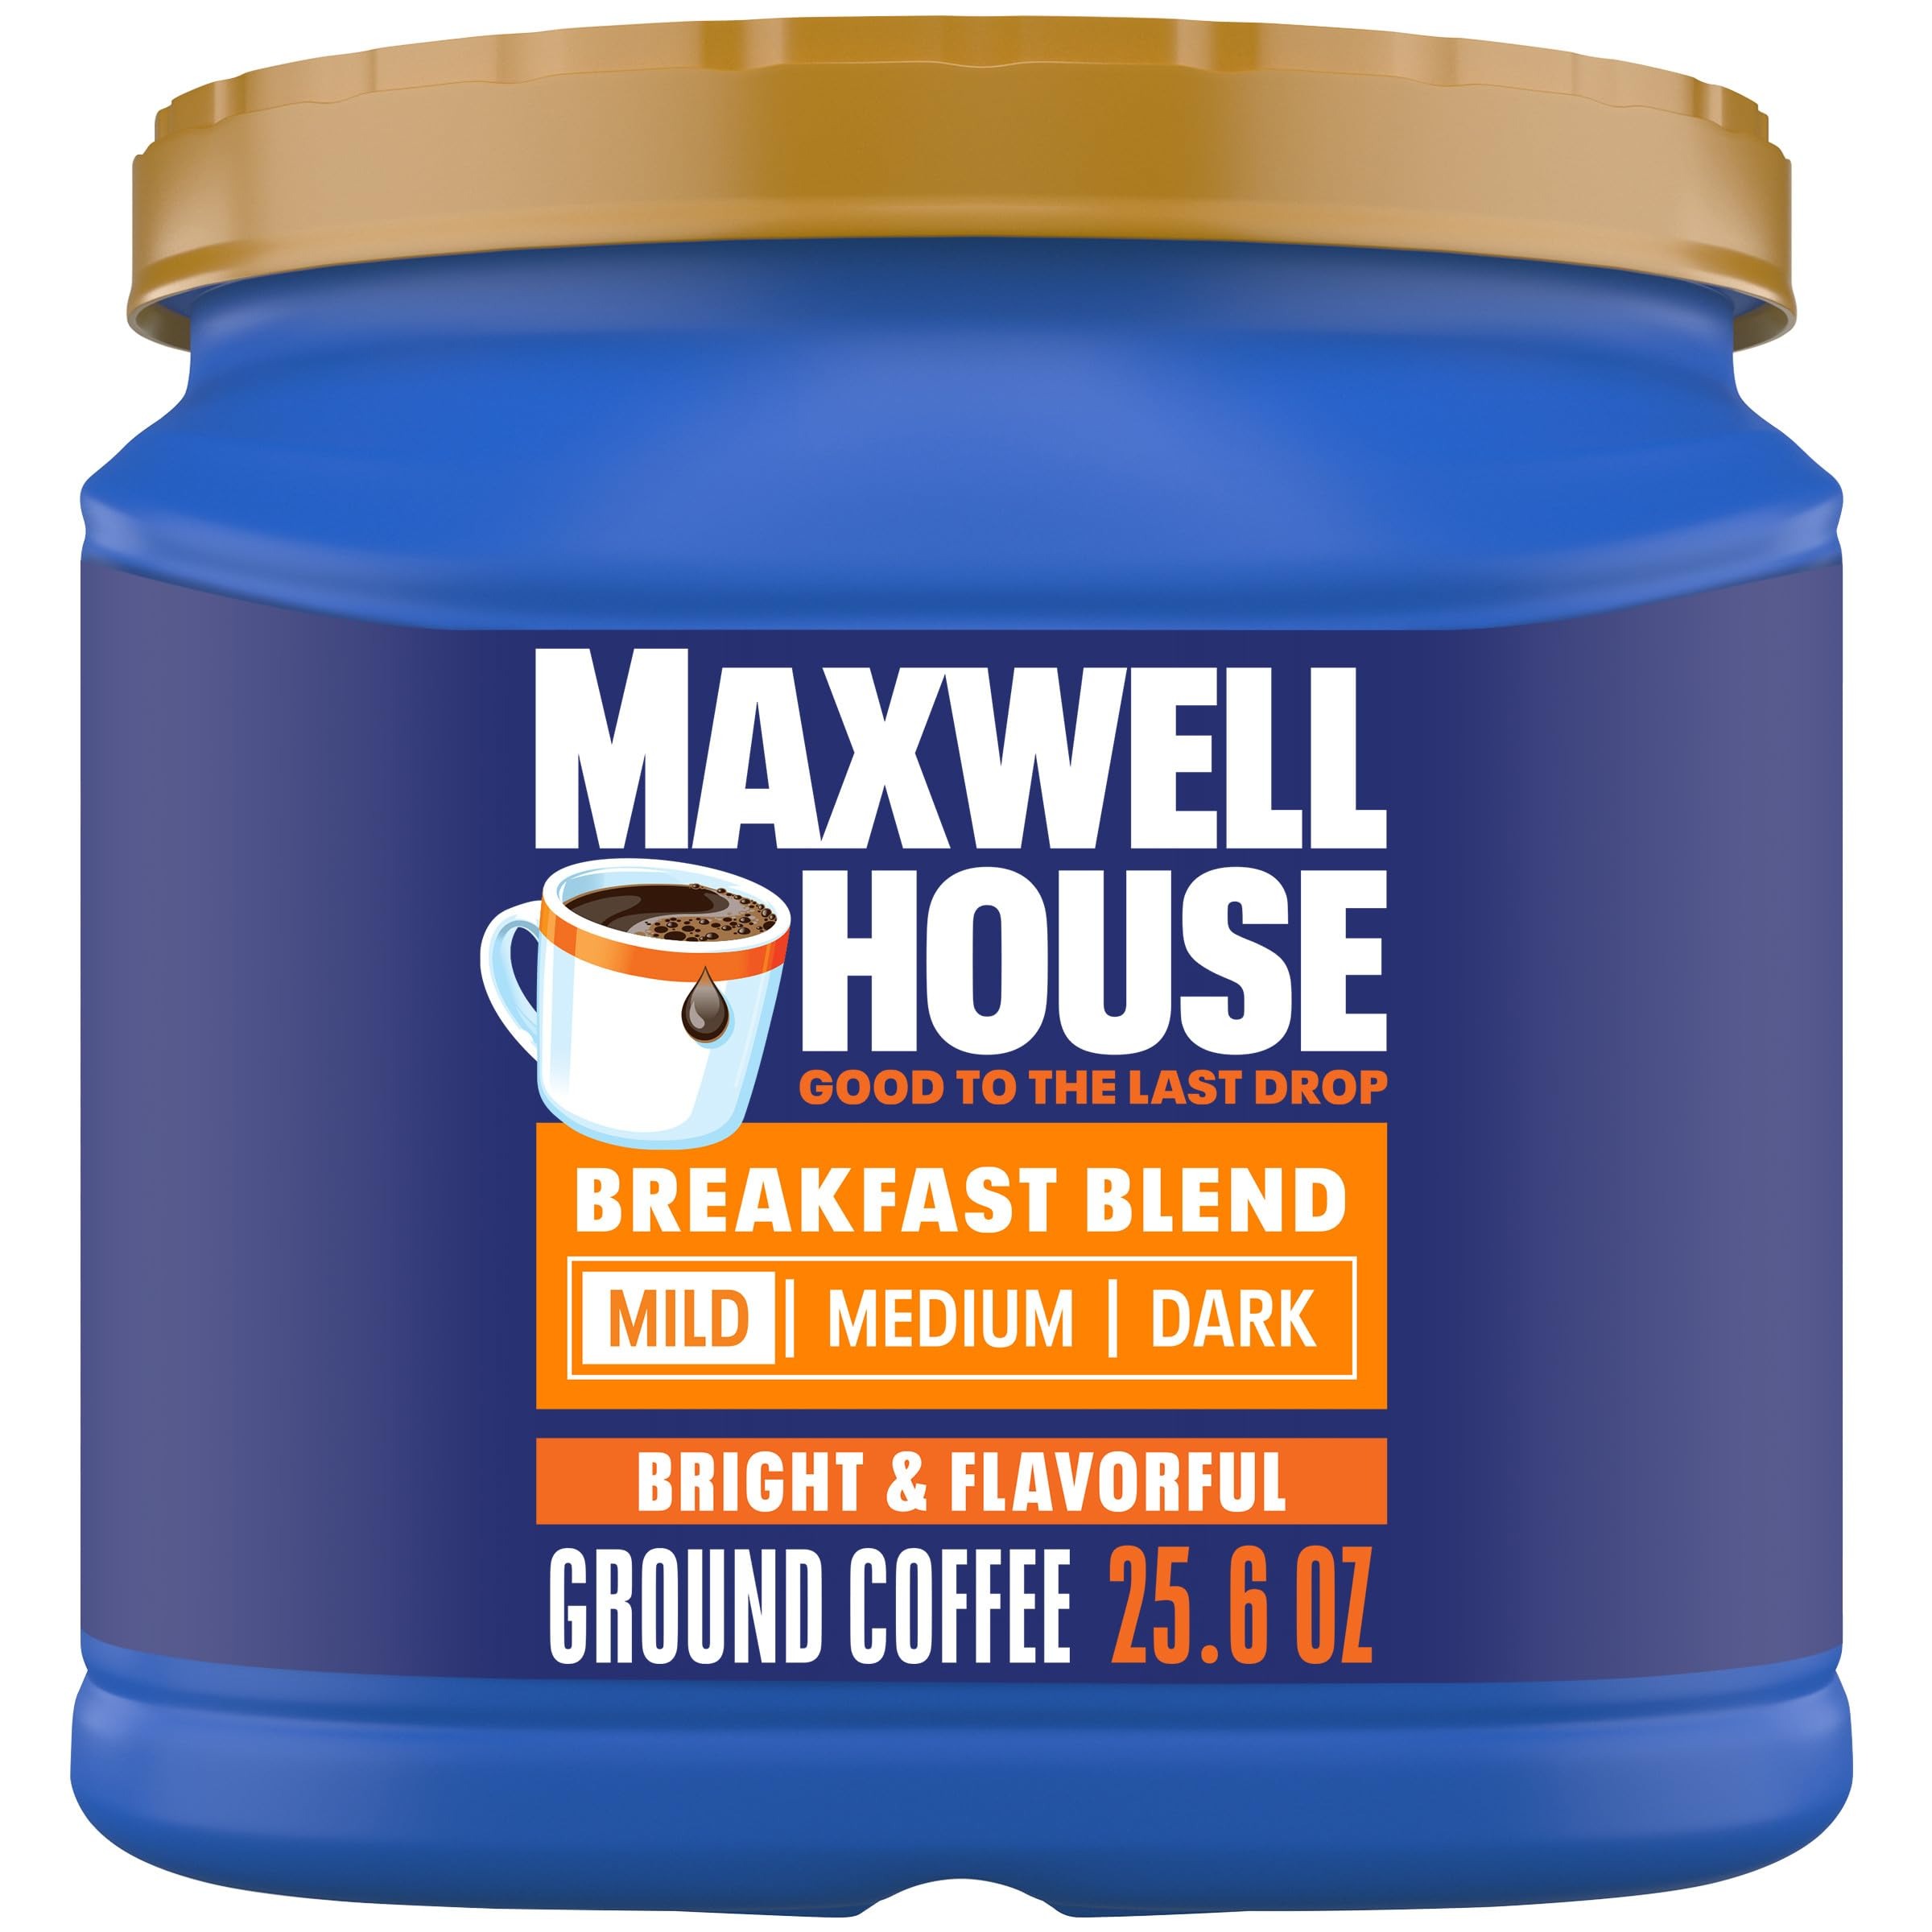
Item Name: Maxwell House Breakfast Blend Mild Roast Ground Coffee, 25.6 oz Canister
Bullet Point 1: One 25.6 oz canister of Maxwell House Breakfast Blend Mild Roast Ground Coffee
Bullet Point 2: Brew our smooth, delicious coffee, take in the rich aroma and savor the strong, full-bodied flavor
Bullet Point 3: Bright and flavorful from the first sip to the last
Bullet Point 4: A consistently great taste that you can brew to take your day "to your max"
Bullet Point 5: Give your brain a break, unplug a little and gear up for what's next with a cup of Maxwell House coffee
Bullet Point 6: Prepare with fresh, cold water for breakfast or a quick pick-me-up any time of day
Bullet Point 7: Roasted in the USA since 1892
Bullet Point 8: Maxwell House inspires the kind of coffee break that helps you pause, reset and take on whatever comes next as a renewed you
Bullet Point 9: Certified Kosher ground coffee
Bullet Point 10: For maximum freshness, store our 25.6-ounce can of coffee in a cool, dark and dry place
Value: 25.6
Unit: Ounce

Price: 13.32